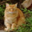
Label: cat